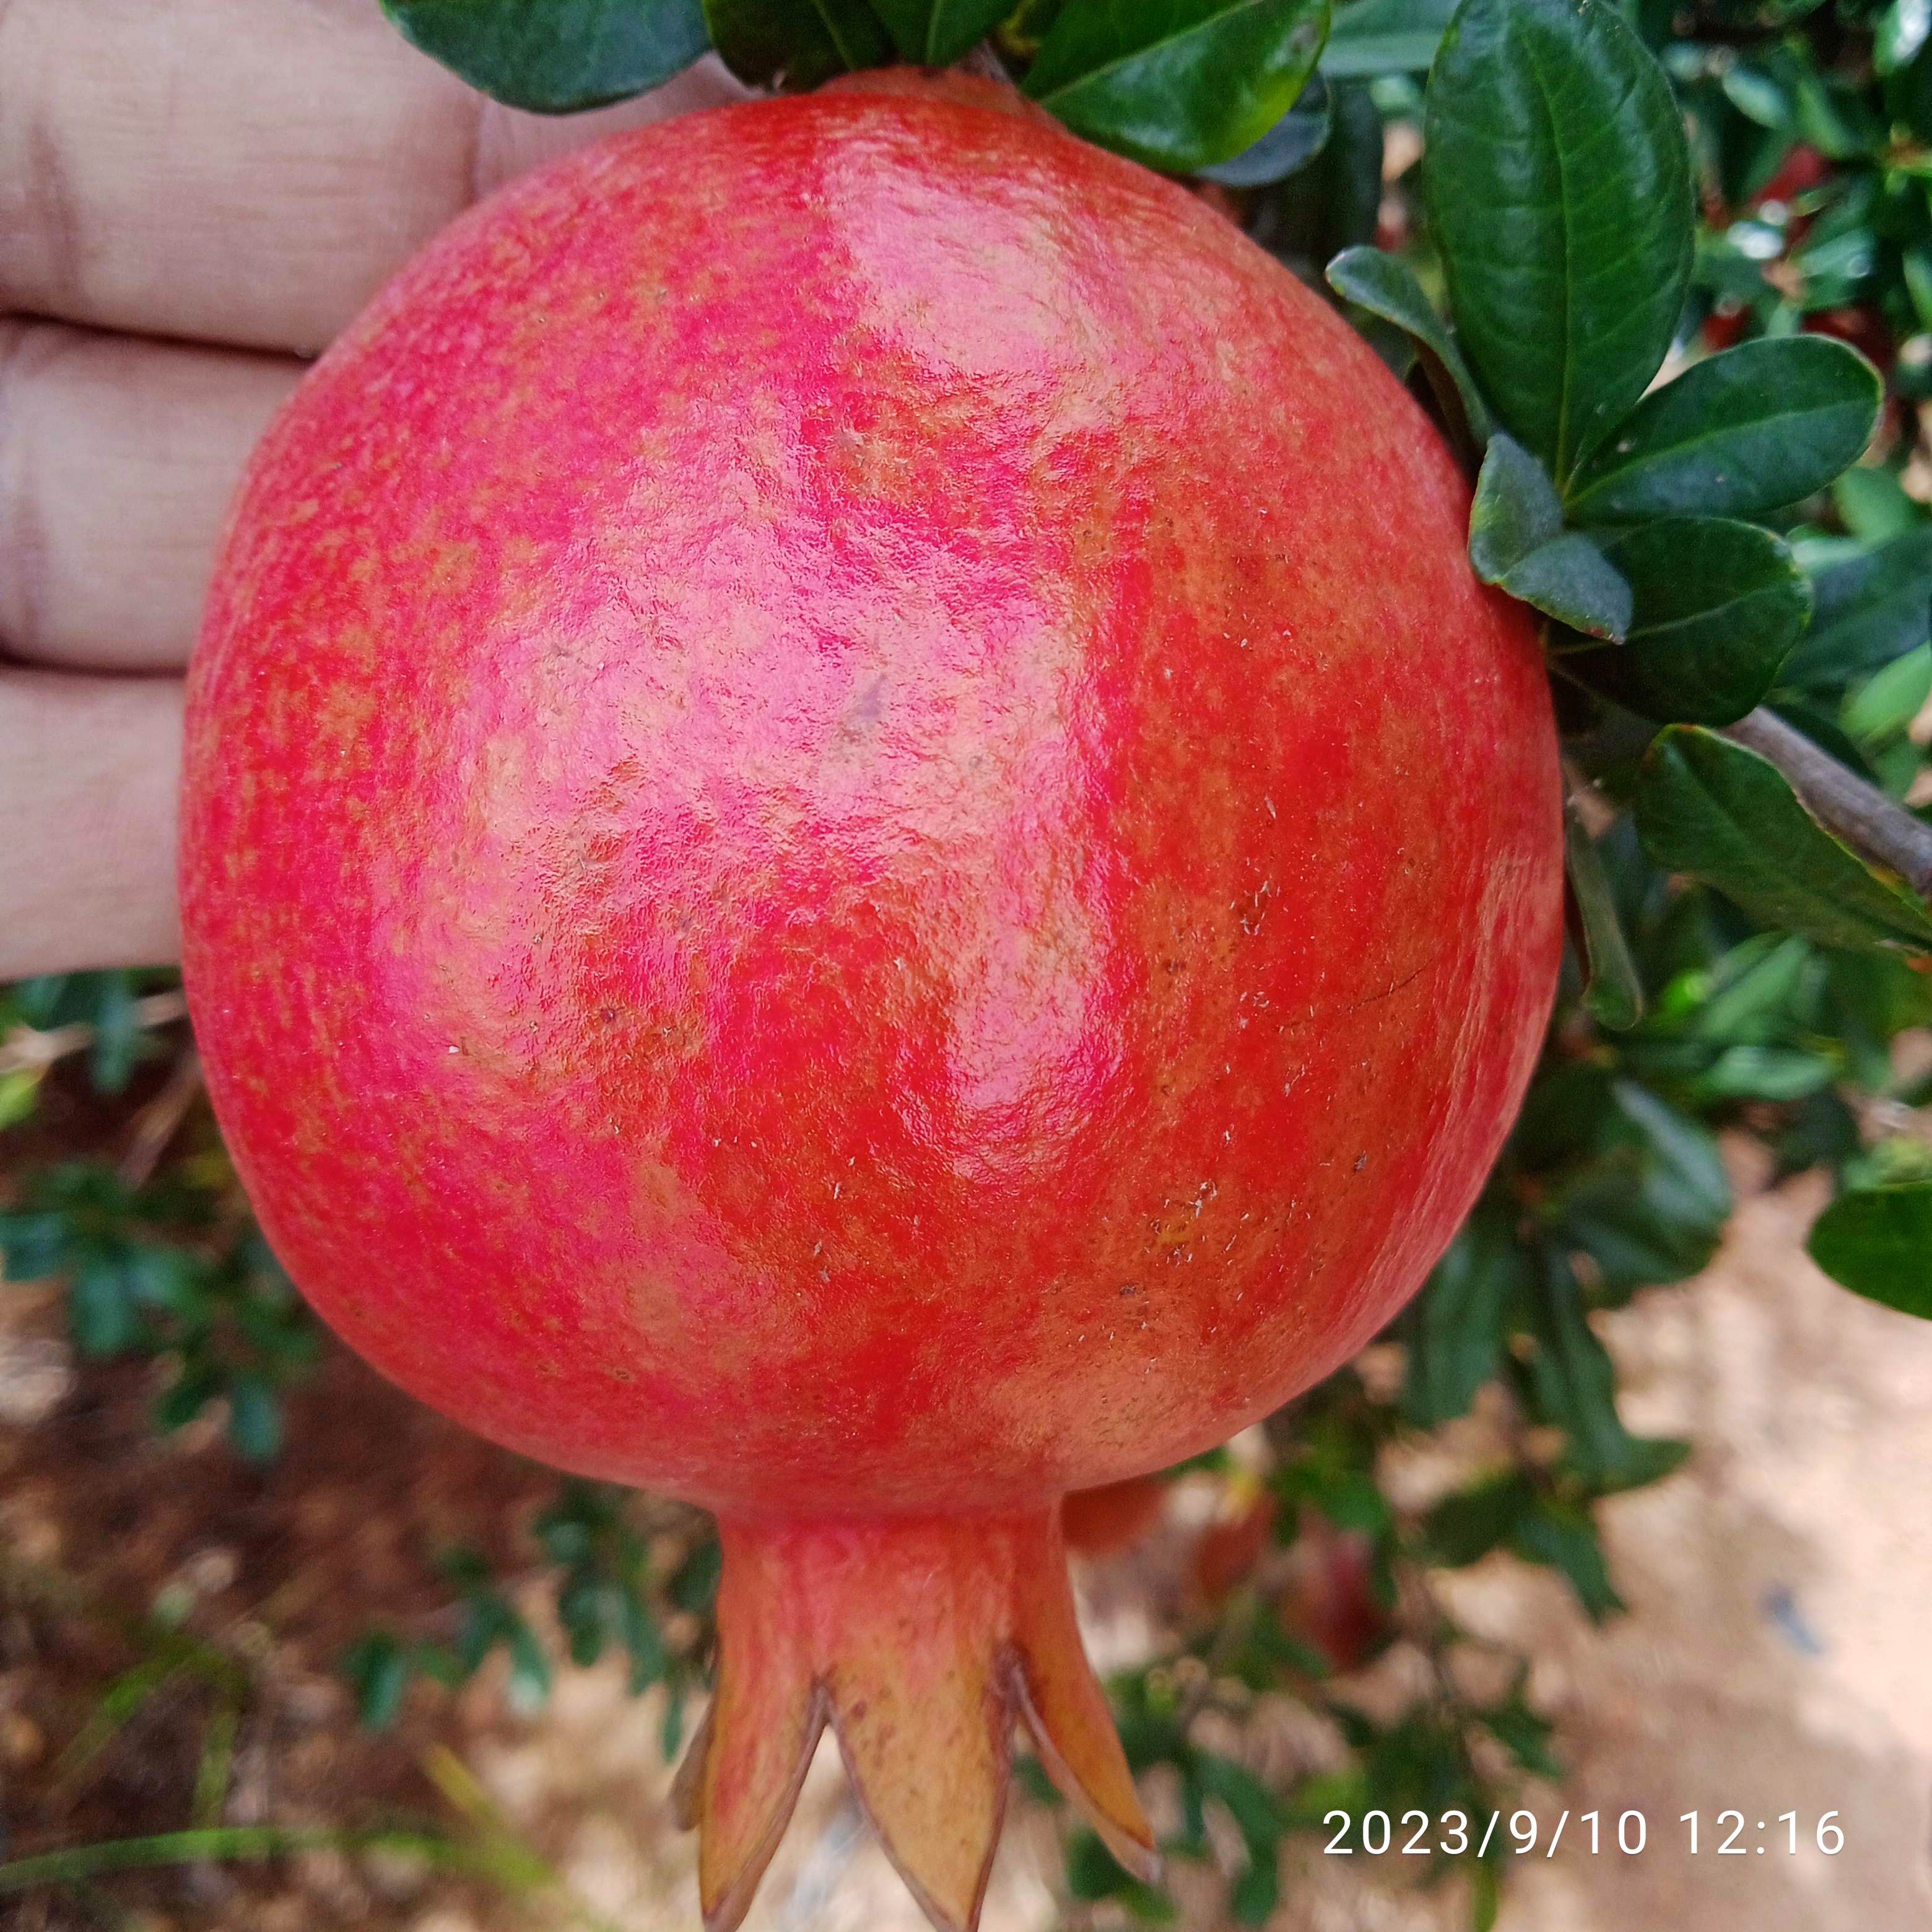
Label: Healthy